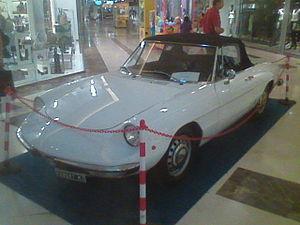
L'Alfa Romeo Duetto Spider est un roadster du constructeur italien Alfa Romeo. Sa production a débuté en 1966 et s'est achevée en 1993. Reconnu comme un classique, ce modèle n'a subi que très peu de modifications esthétiques ou mécaniques durant ses trois décennies de production.